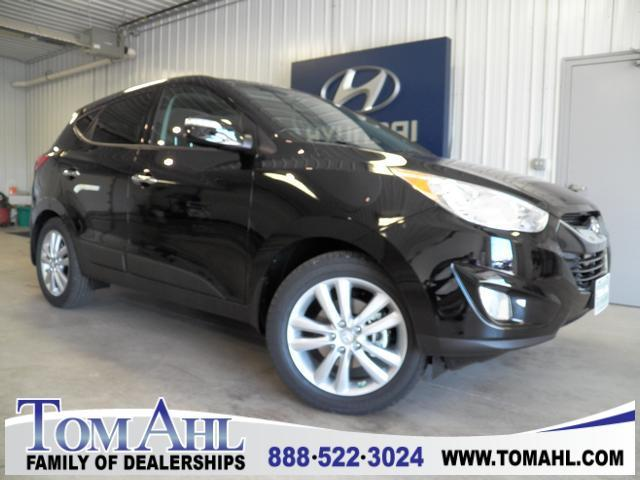
Car model: 2012 Hyundai Tucson SUV